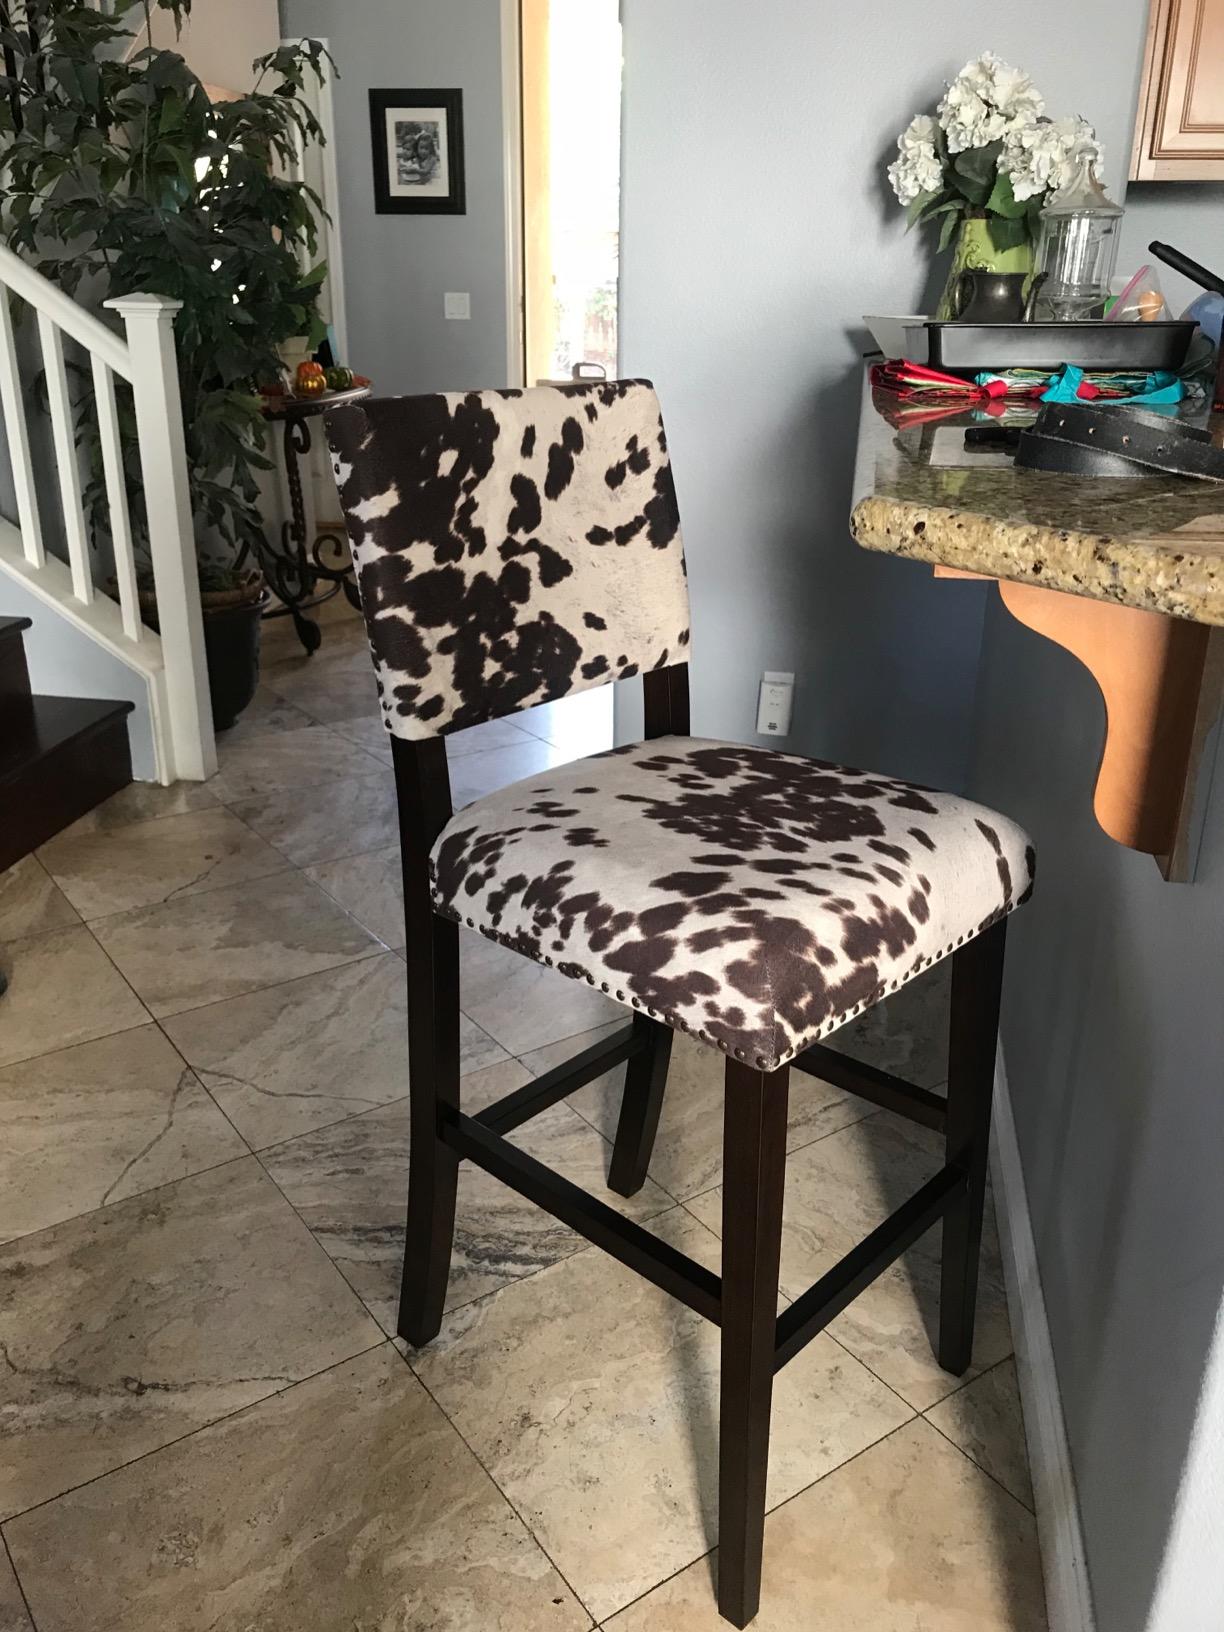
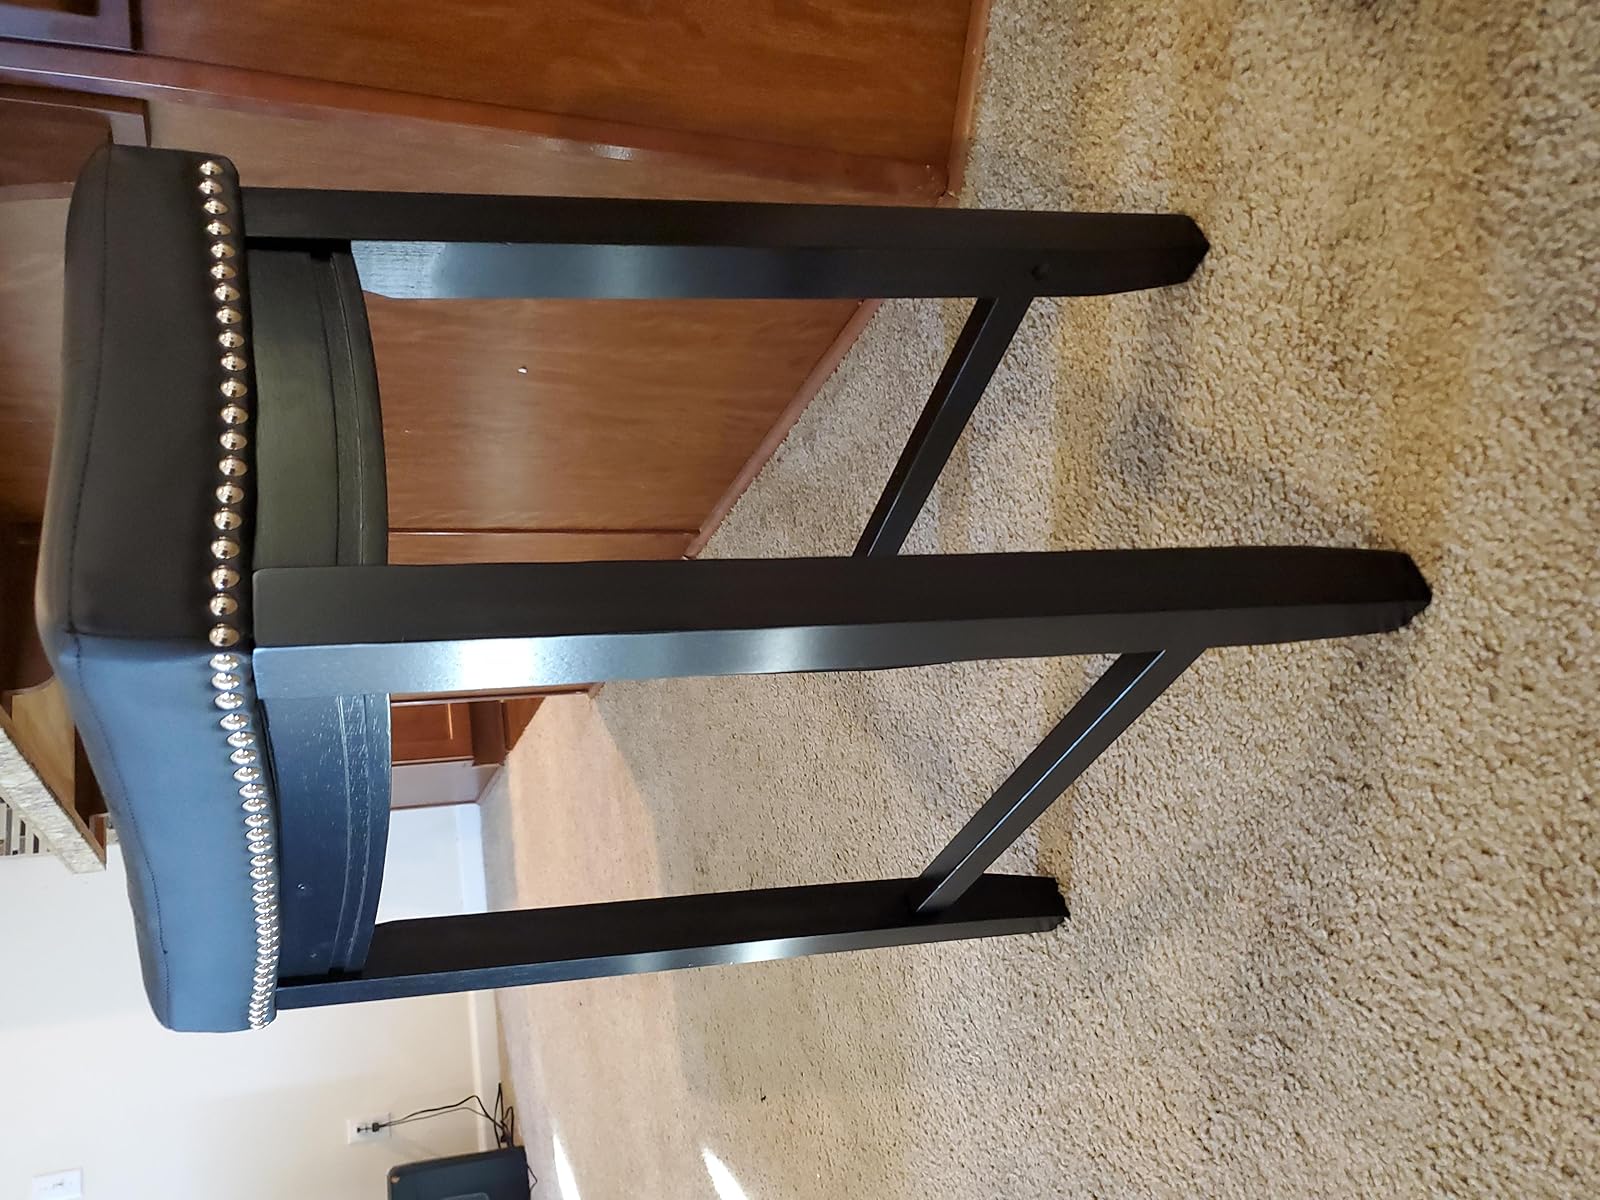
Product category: stool
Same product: no